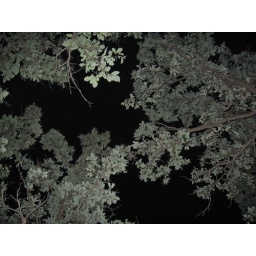
A cool picture I took of the trees over our campsite. Looks black &amp;amp; white, but it isn't!